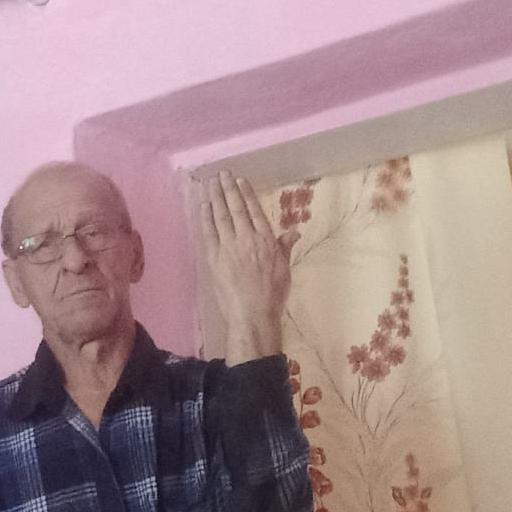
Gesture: stop_inverted